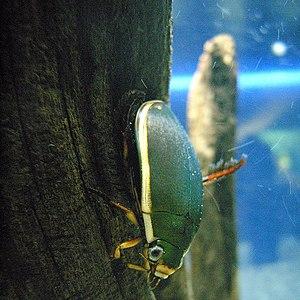
Cybister est un genre d'insectes de l'ordre des coléoptères, de la famille des dytiscidés, de la sous-famille des dytiscinés.